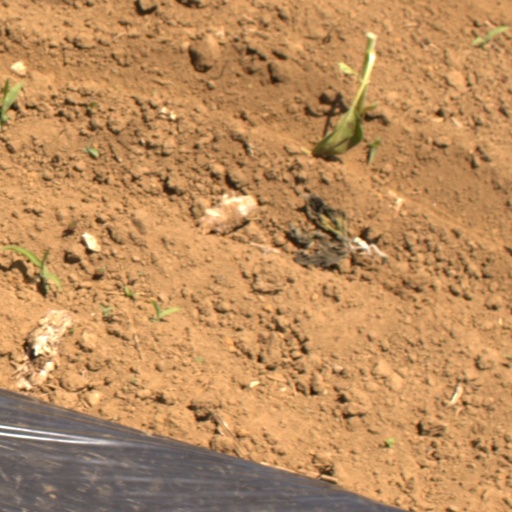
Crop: Jerusalem artichoke